The House on Skull Mountain

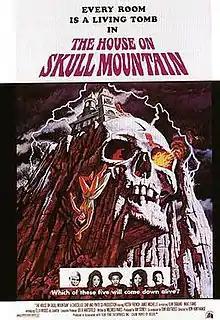
Theatrical release poster.

The House on Skull Mountain is a 1974 horror film directed by Ron Honthaner. After Pauline Christophe (Mary J. Todd McKenzie), the sole heir for the mansion on Skull Mountain dies, four of her family members are called to hear her will. Upon arrival, each of the guests is stalked by a skeleton in a robe.